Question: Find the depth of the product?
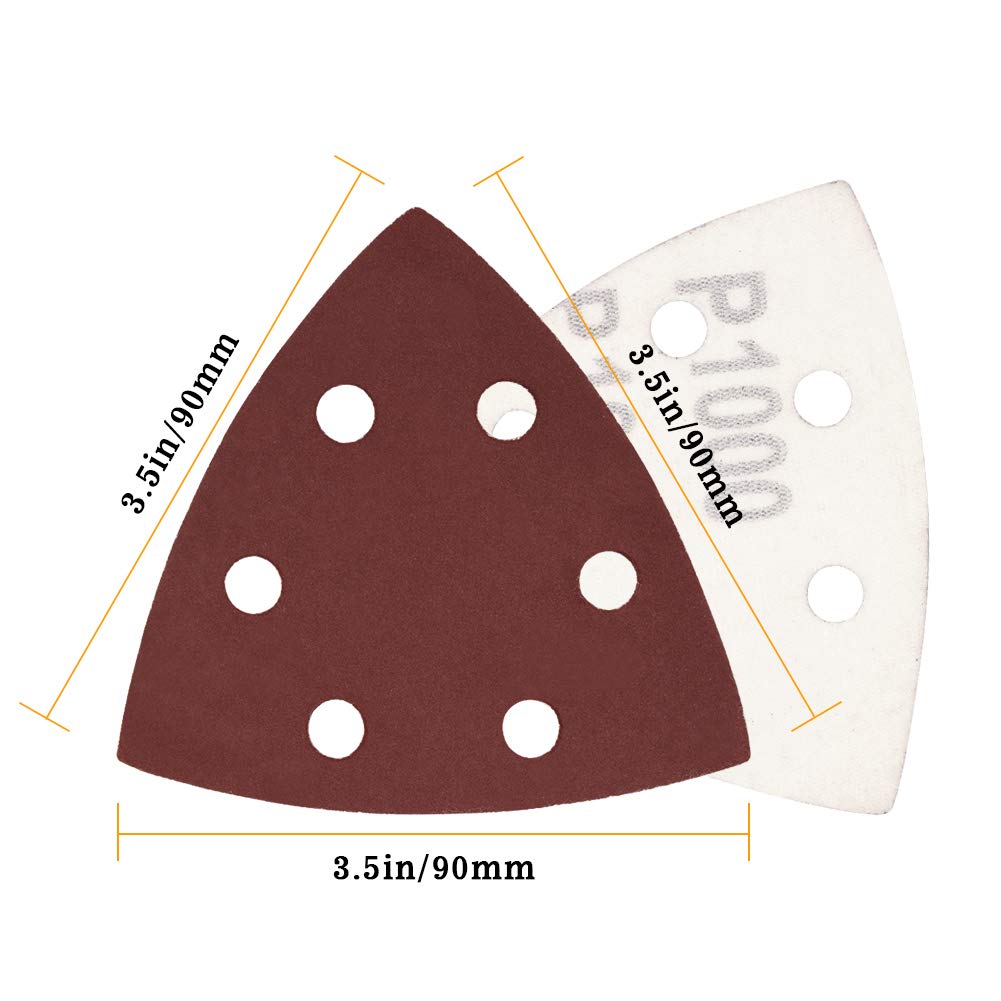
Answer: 90.0 millimetre